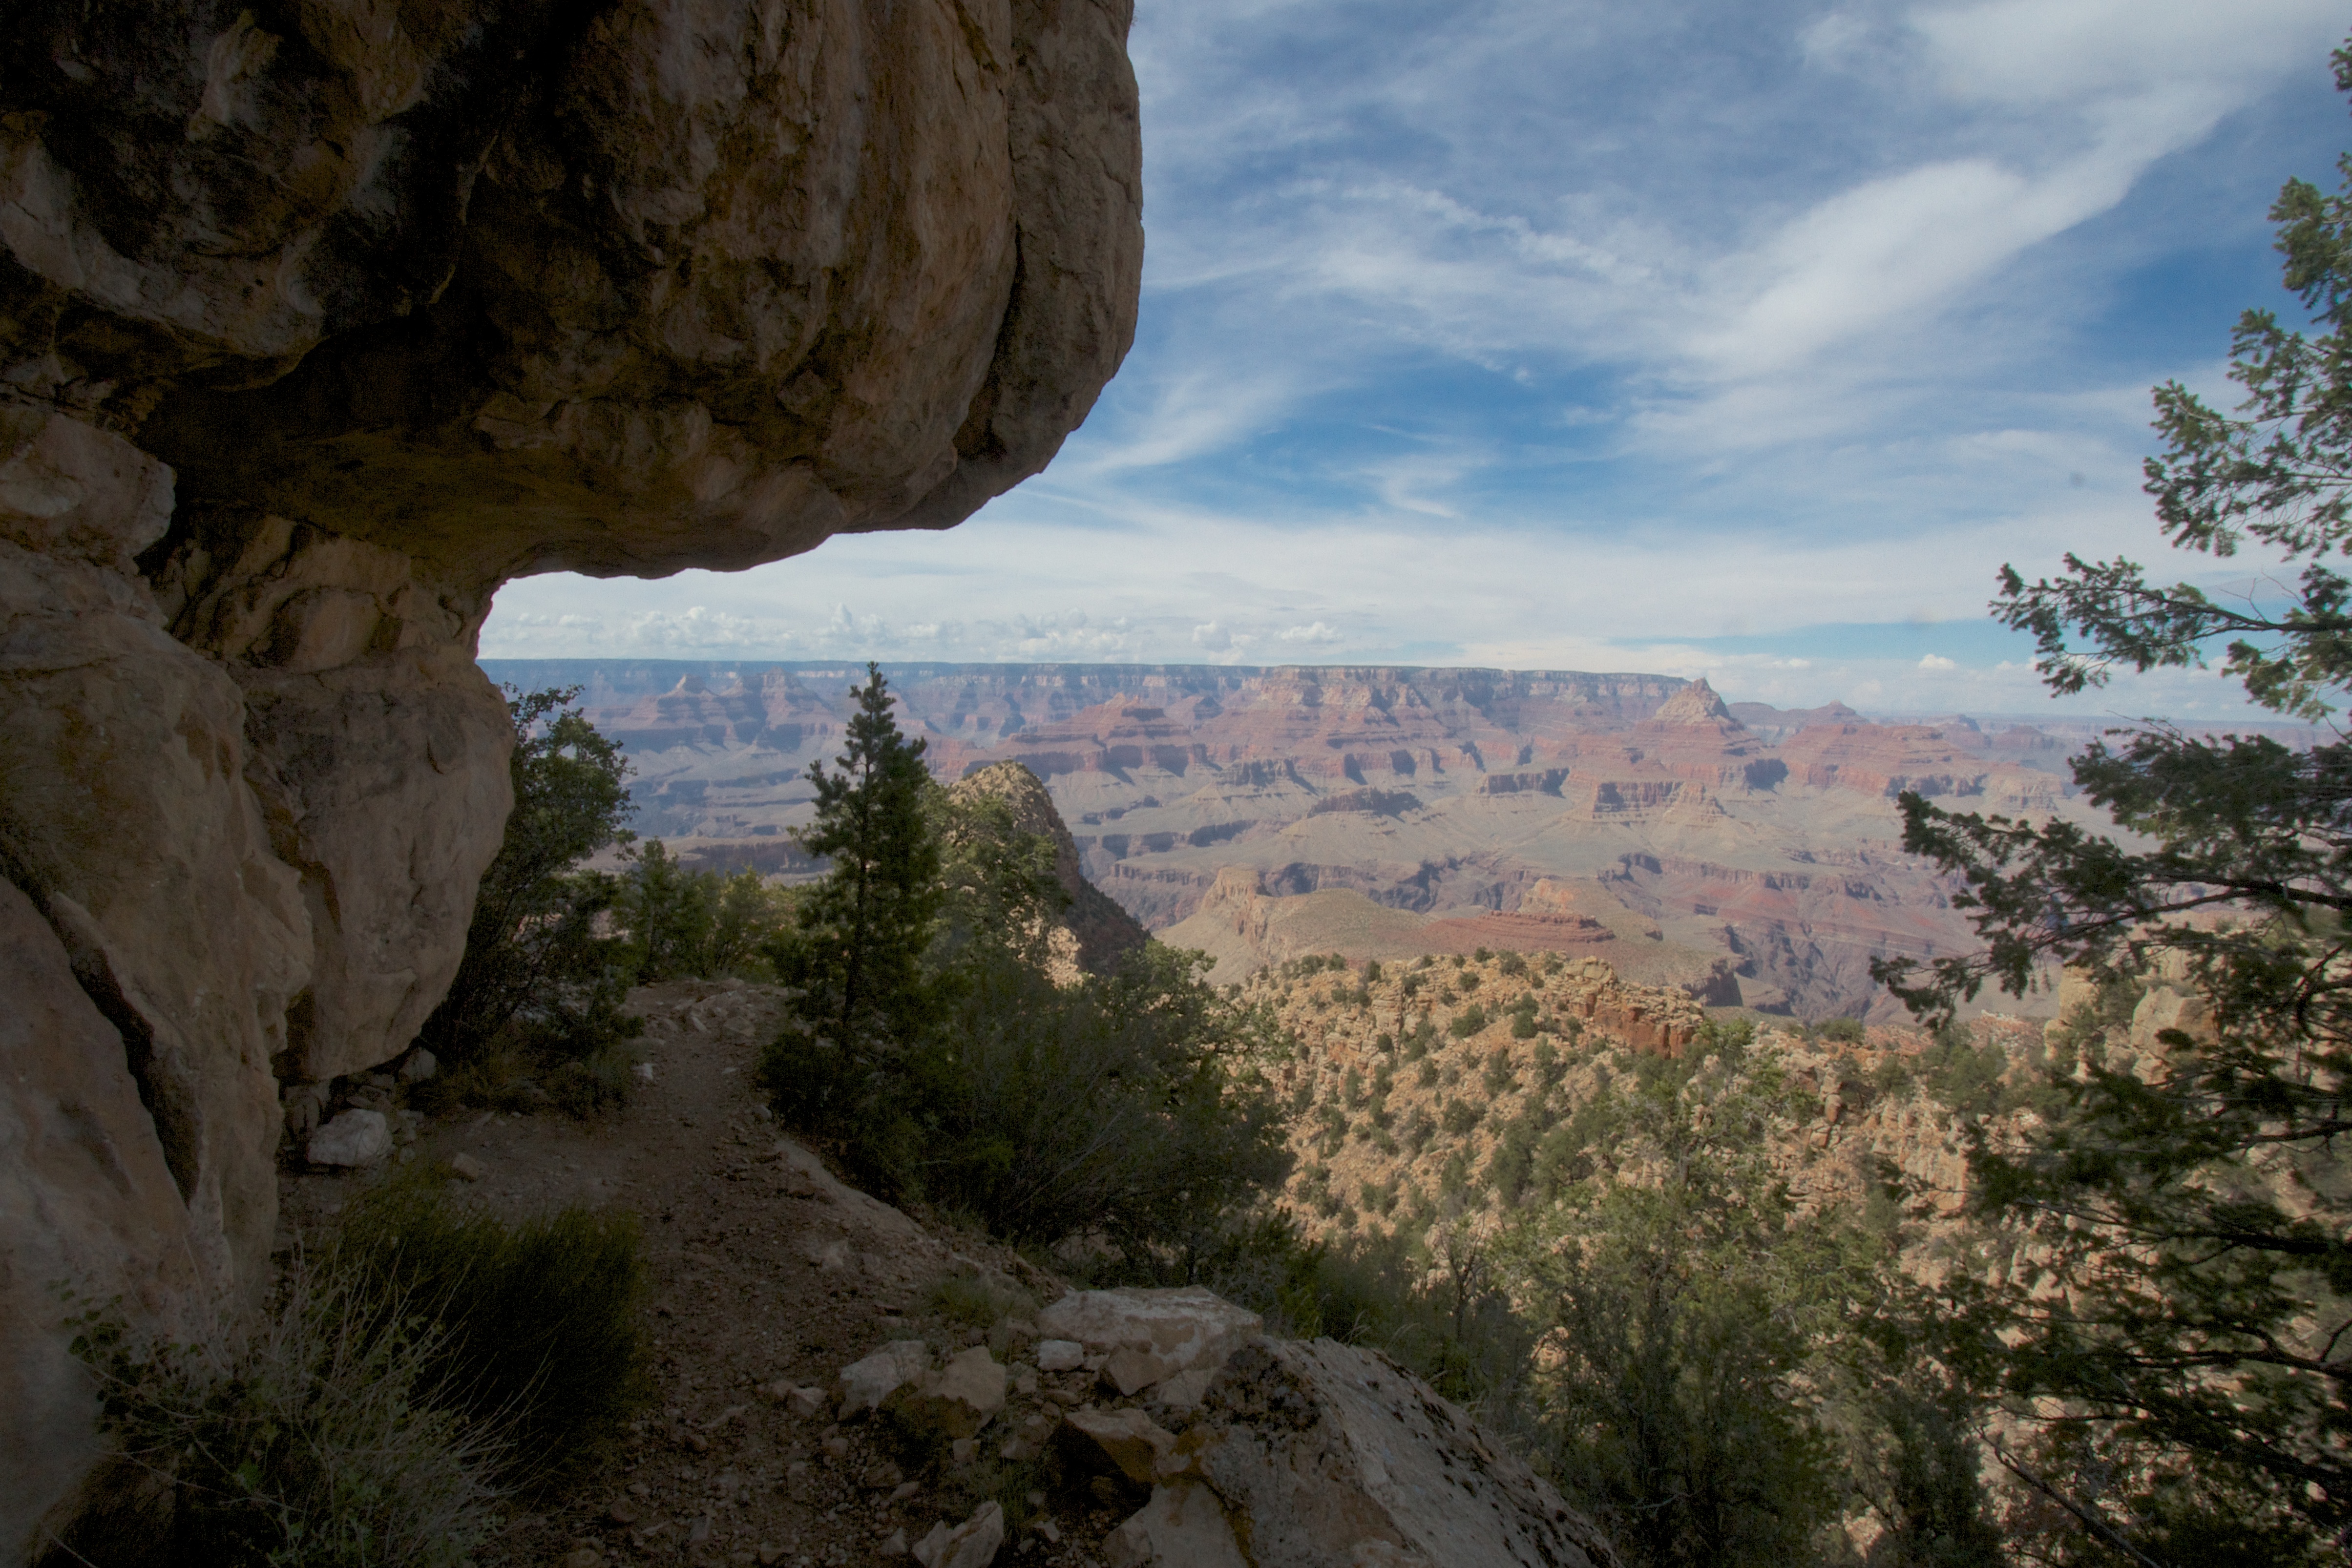
landscape, rock, wilderness, mountain, trail, adventure, valley, formation, cliff, canyon, terrain, national park, ridge, geology, plateau, grandcanyon, wadi, landform, geographical feature